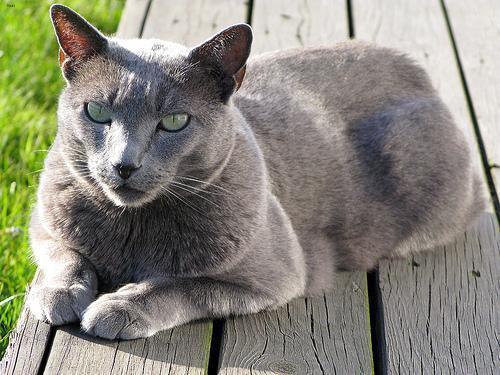
Russian Blue